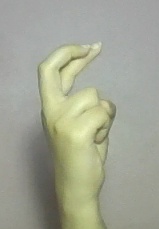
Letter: zay